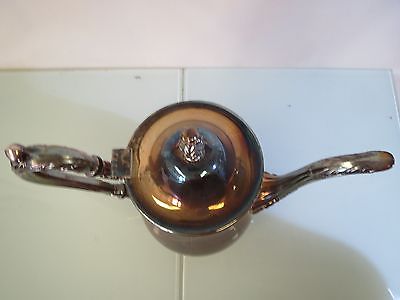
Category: kettle